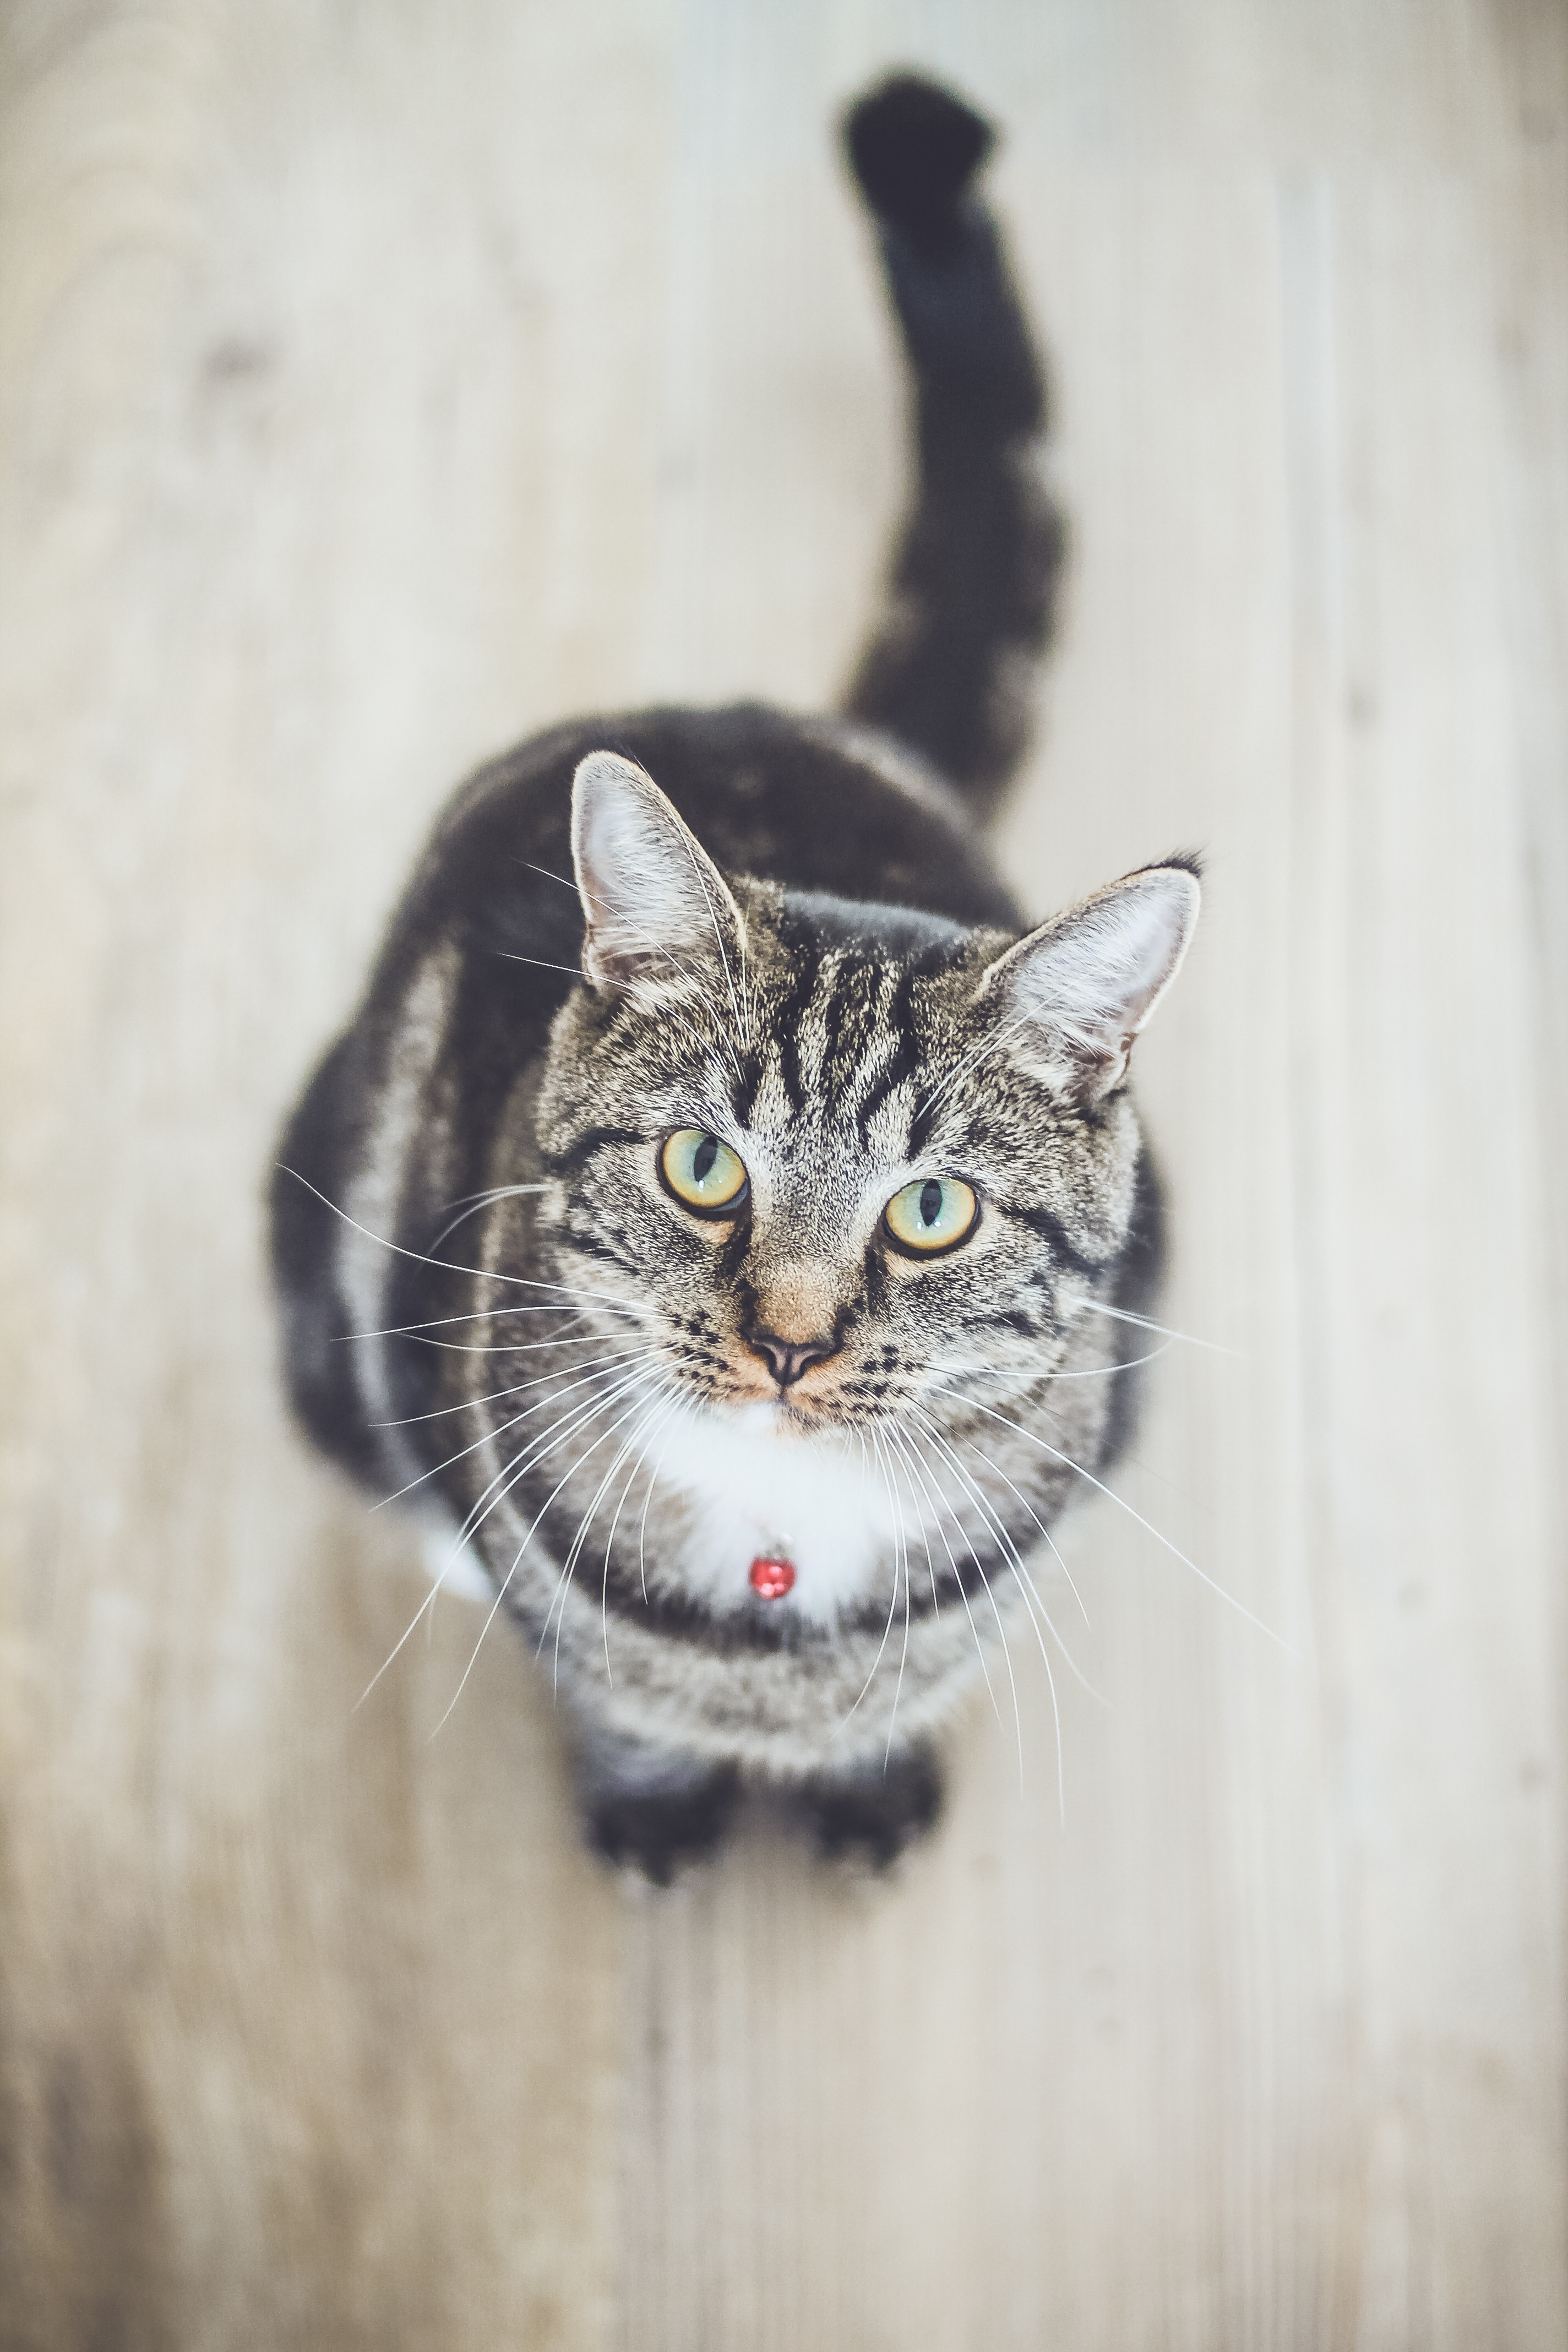
Label: gatto